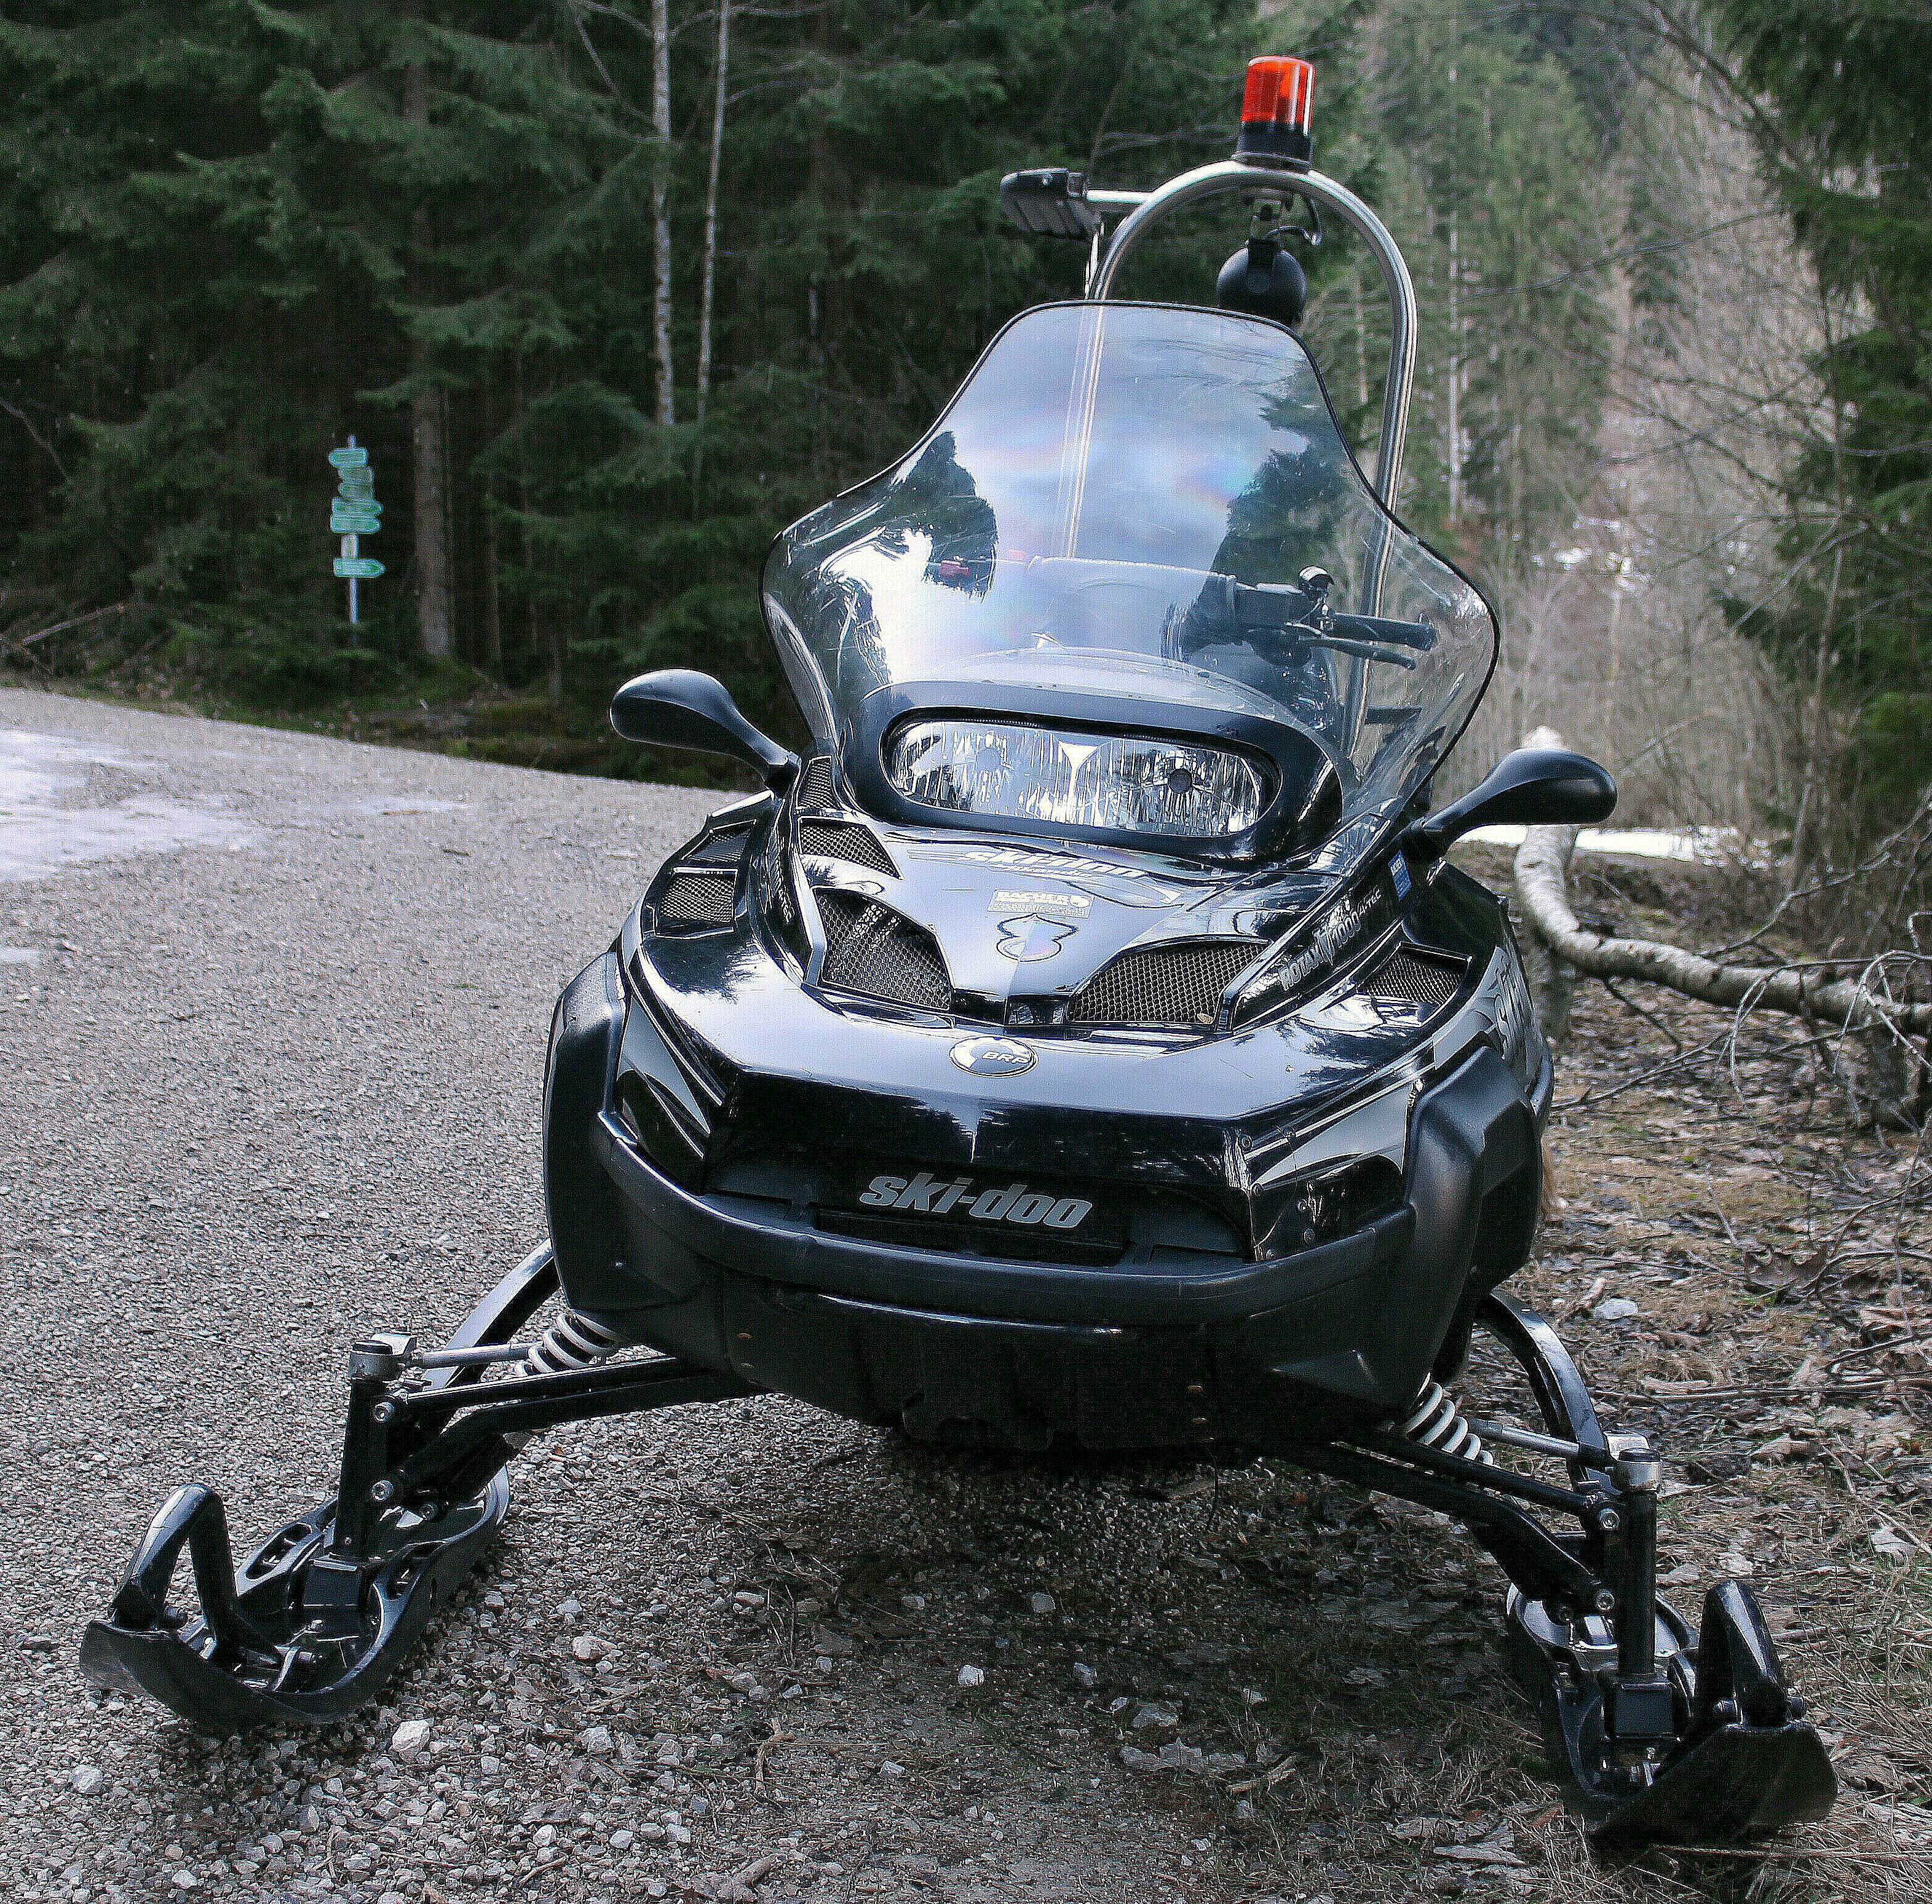
winter, car, wheel, vehicle, motorcycle, windshield, black, motor vehicle, bumper, cruiser, faceplate, land vehicle, automobile make, automotive exterior, automotive design, snowmobile, snow vehicle, ski doo